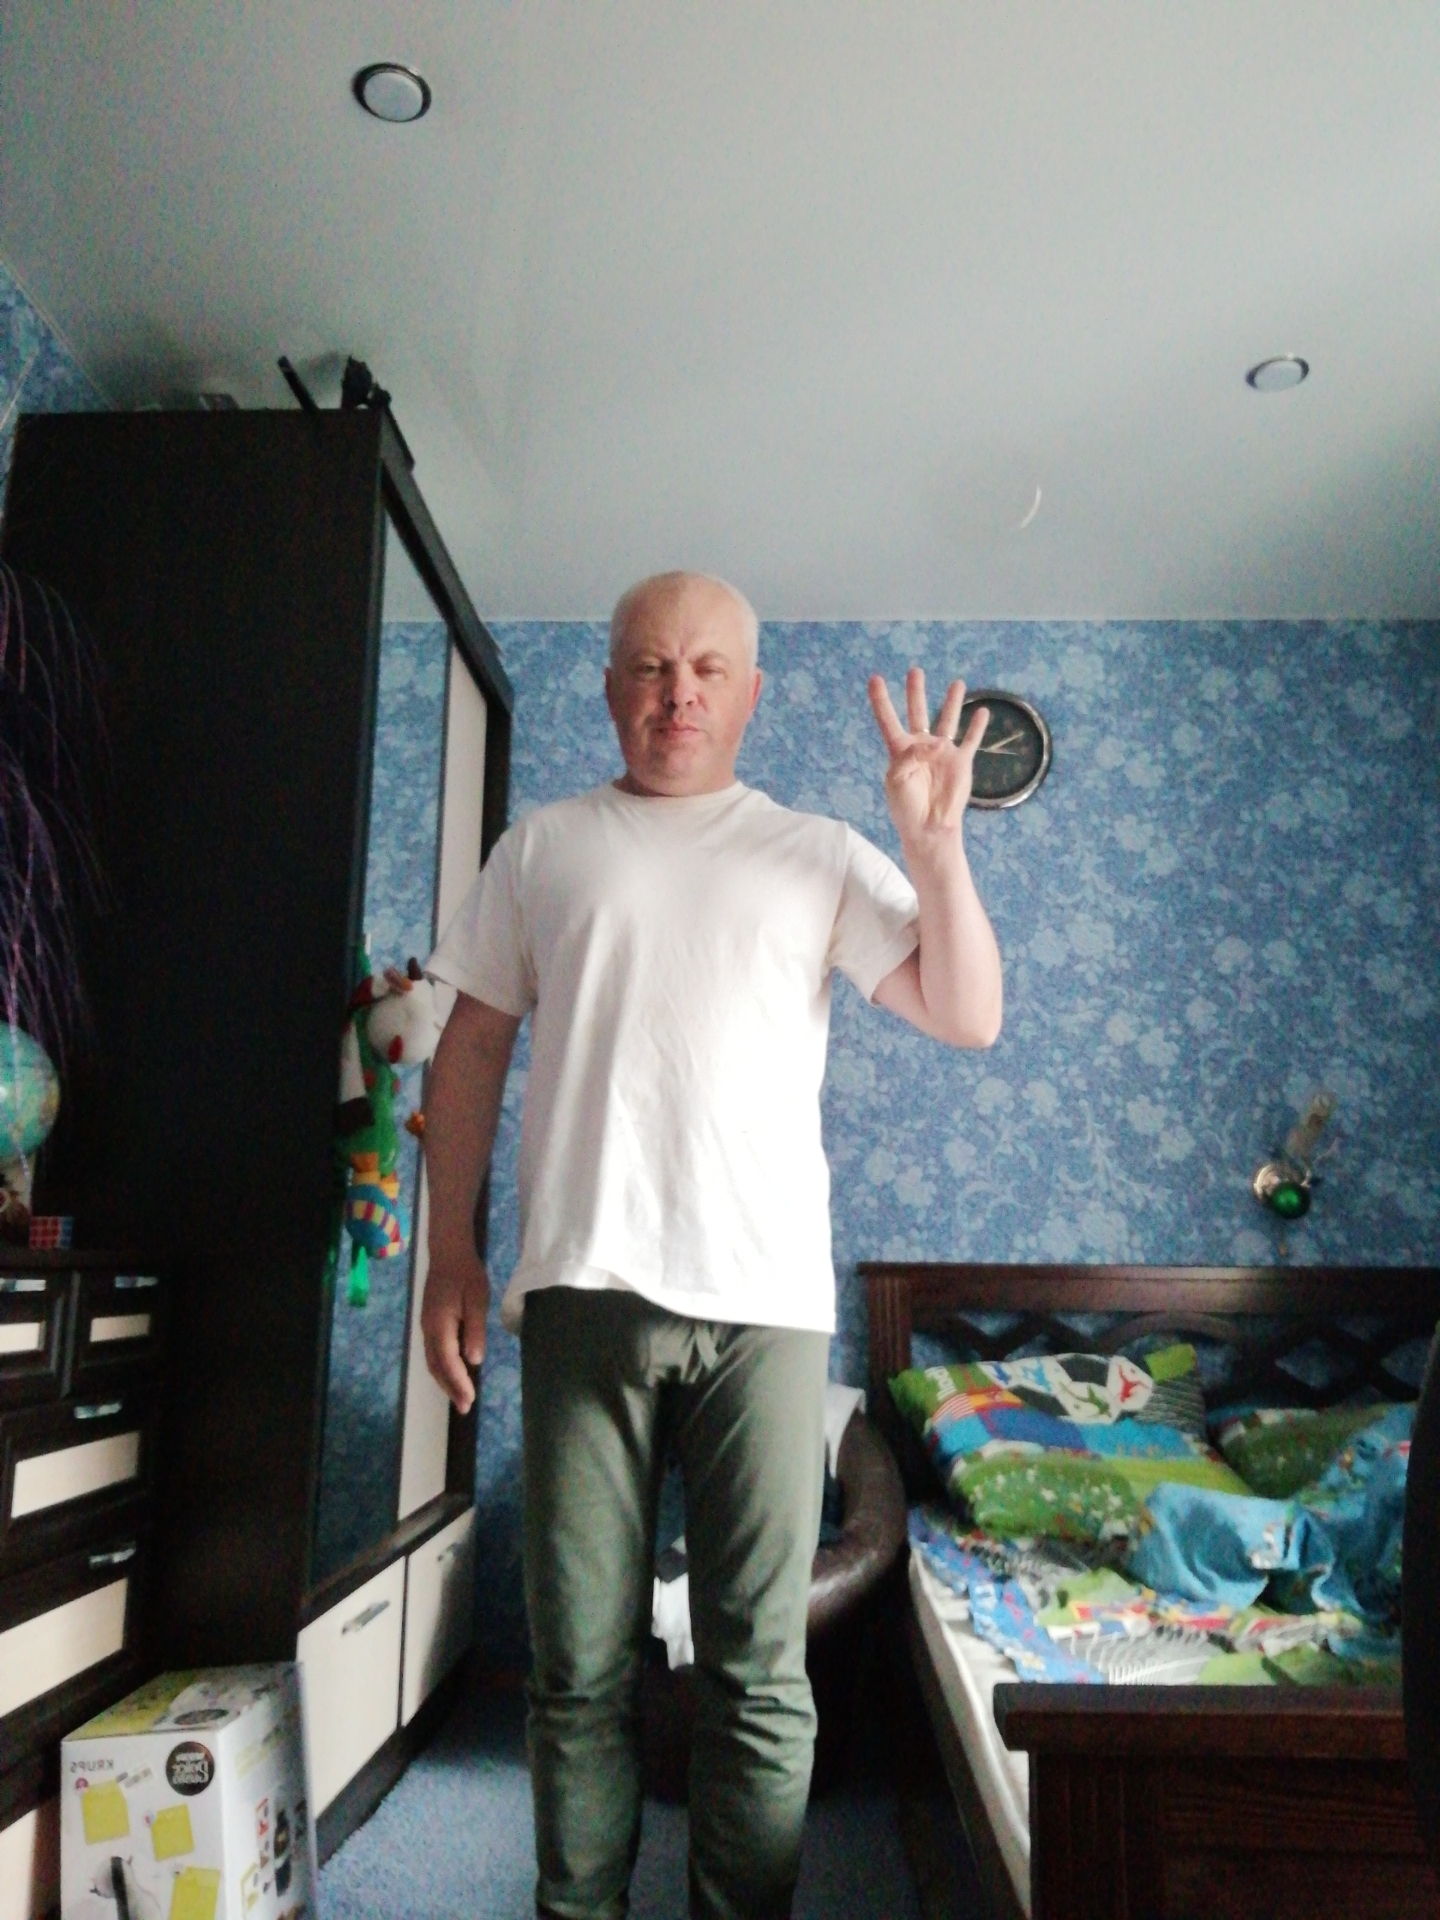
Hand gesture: four